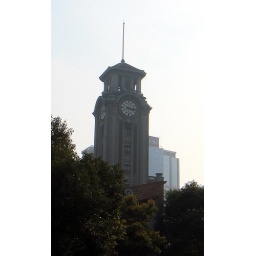
Lindsay took this in Shanghai of the clock tower